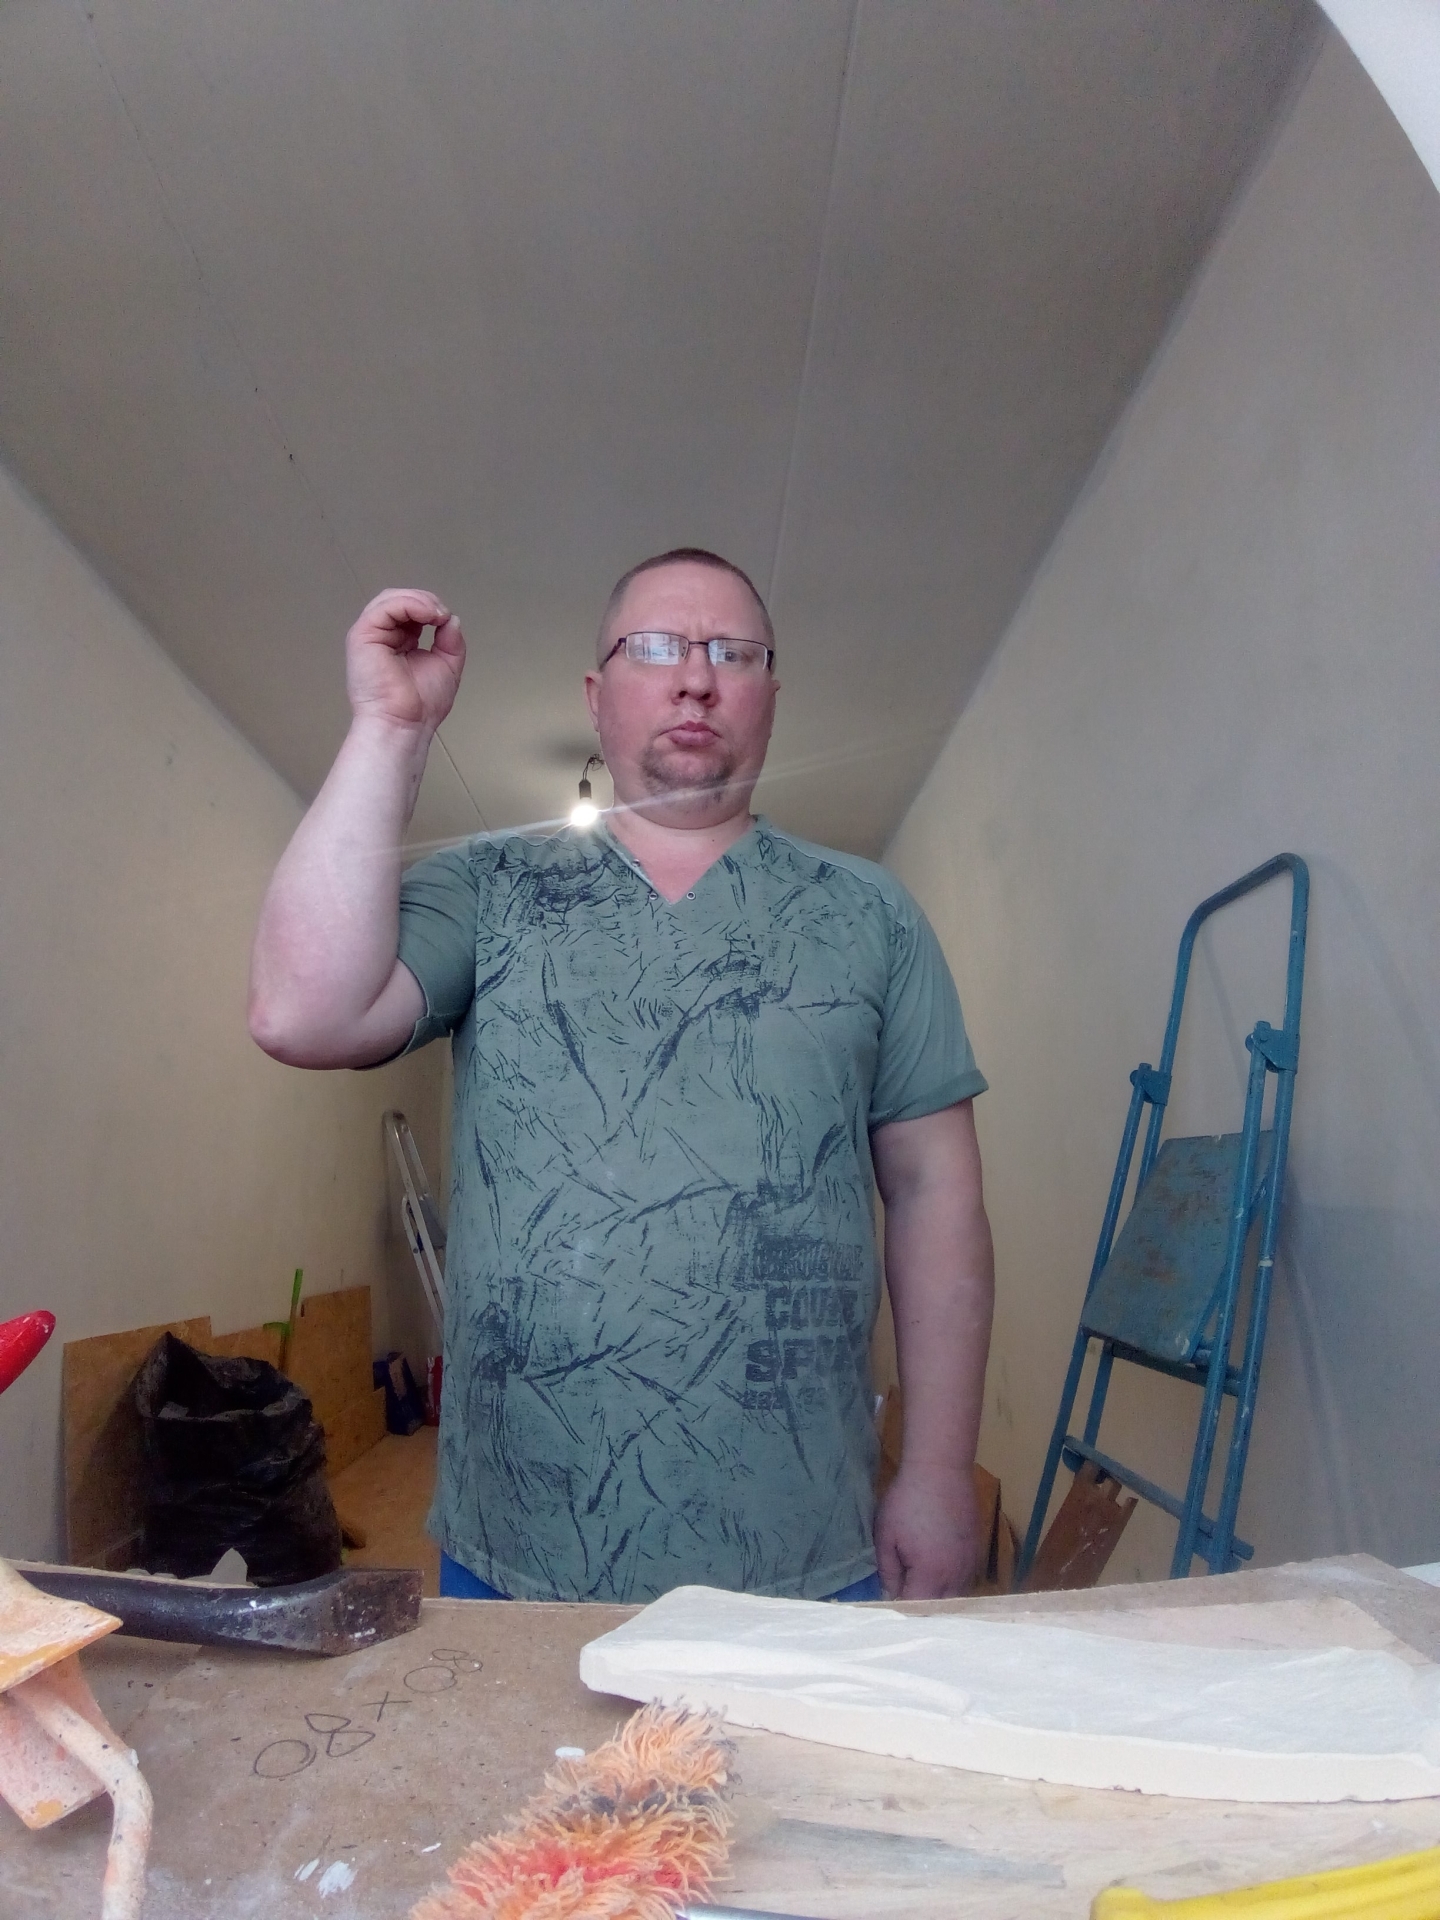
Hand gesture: grip